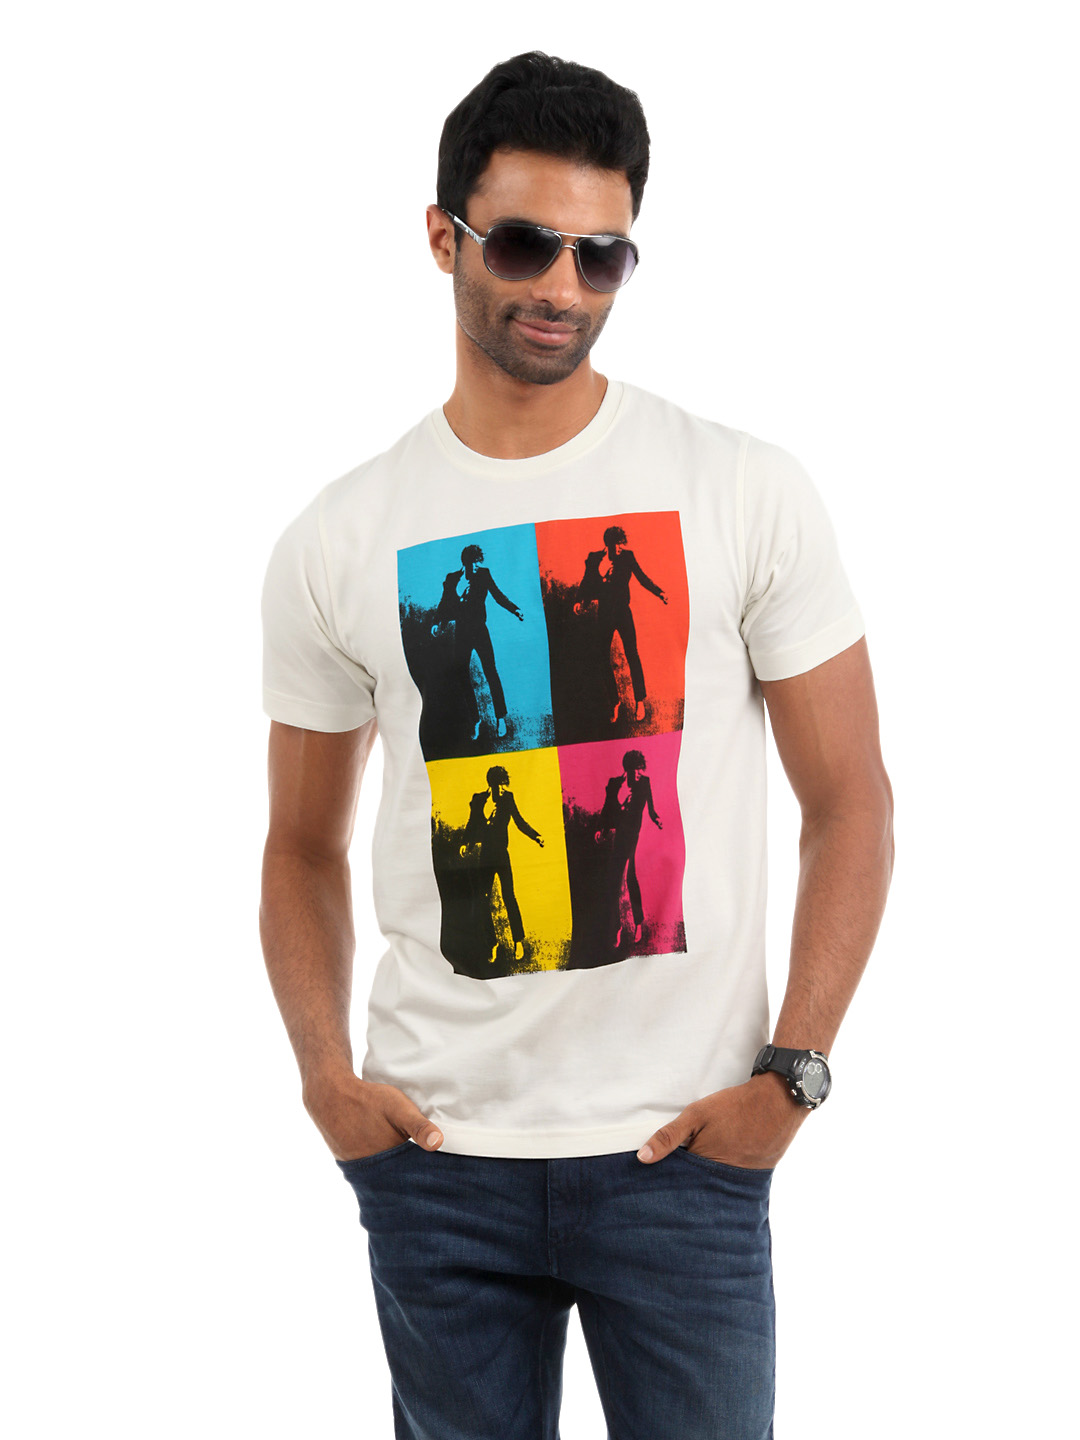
Myntra Men White Printed T-shirt
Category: Apparel / Topwear / Tshirts
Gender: Men
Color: White
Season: Summer 2012
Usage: Casual